Boston Pride

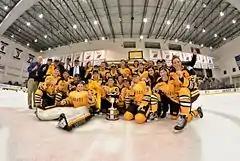
The Boston Pride celebrating their first Isobel Cup win in 2016.

The Pride finished the league's inaugural season with the best record, earning the top seed in the Isobel Cup playoffs. The team then swept both the semifinals and finals over the New York Riveters and Buffalo Beauts, respectively. Decker was named the season's Most Valuable Player and Knight was the top scorer.